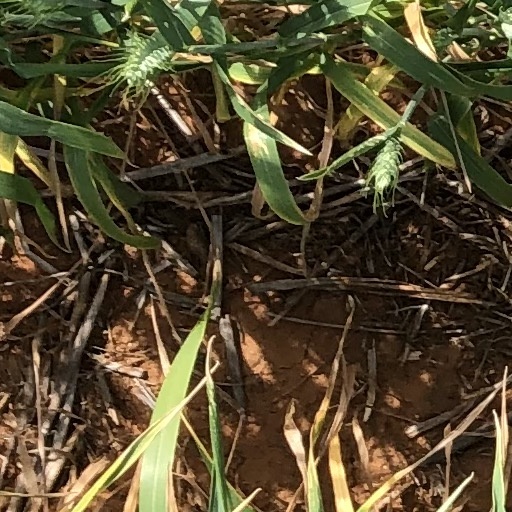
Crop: wheat